Alpe d'HuZes

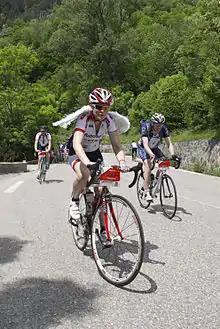
Participants in Alpe d'HuZes 2012

Alpe d'HuZes is a Dutch fundraising event for combating cancer in which people climb, typically by bike, six times in a single day. The mountain Alpe d'Huez is well-known in the Netherlands as one of the main Tour de France mountains where Dutch cyclists have been traditionally relatively successful. The event is organized by Stichting Alpe d'HuZes, whose name is a combination of the name of the mountain Alpe d'Huez and the Dutch word ""zes"" (six) and its motto is ""opgeven is geen optie"" (quitting is not an option).